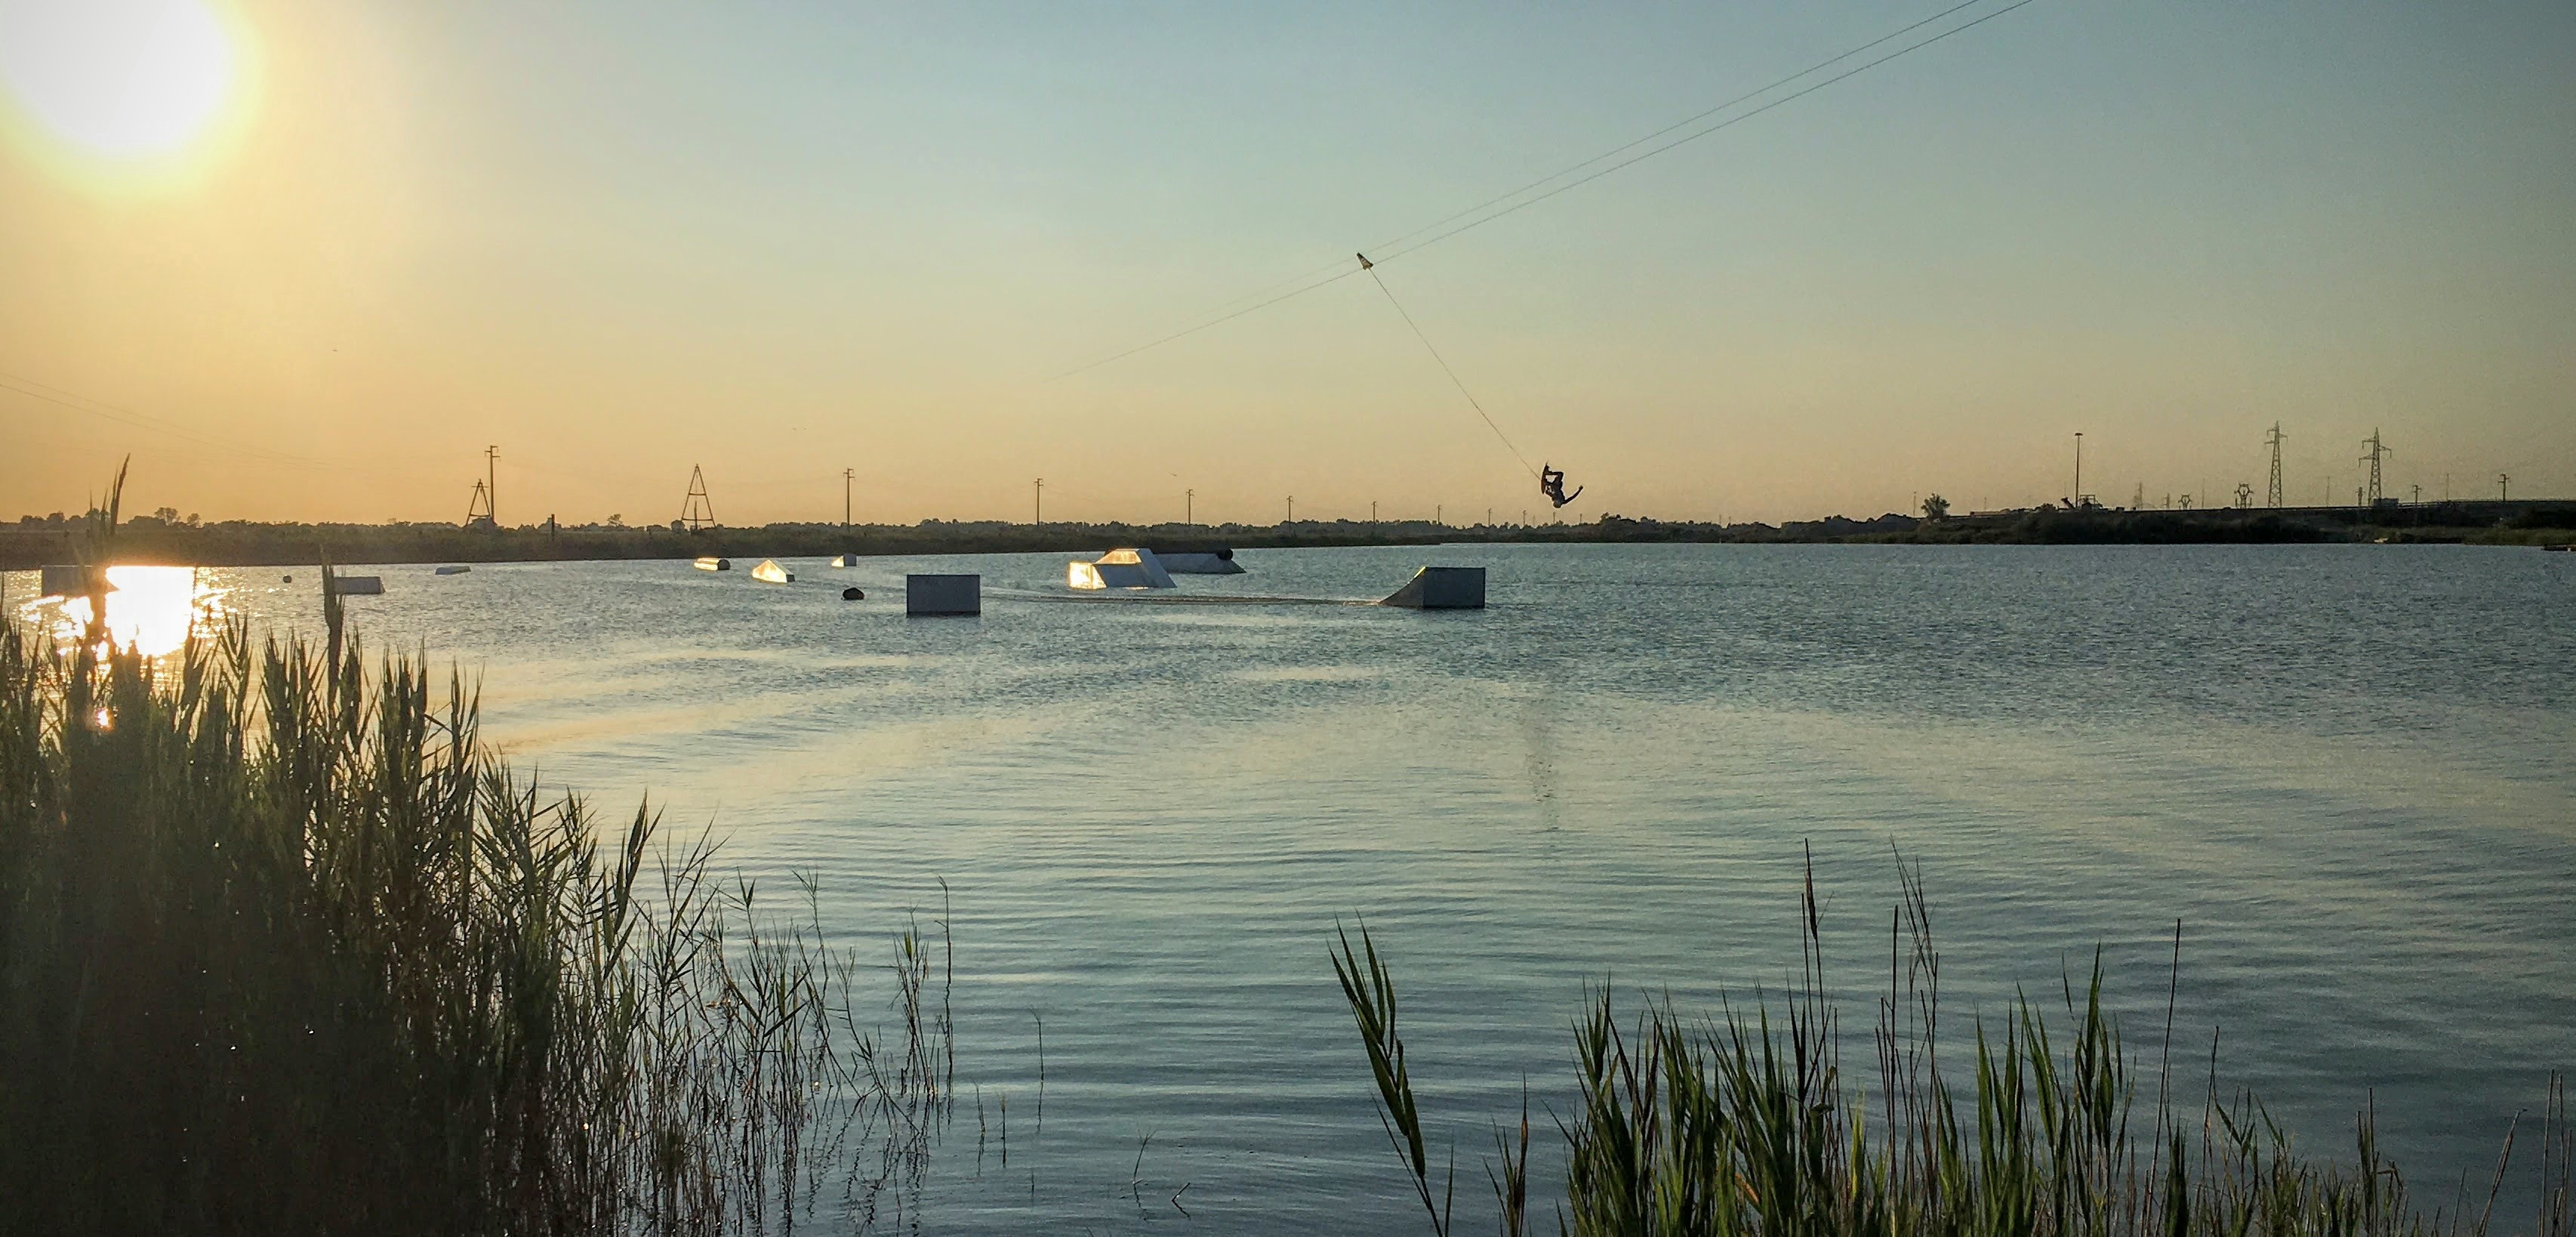
sea, water, horizon, sun, sunrise, sunset, sunlight, morning, shore, wave, lake, dawn, river, dusk, evening, reflection, bay, atmospheric phenomenon